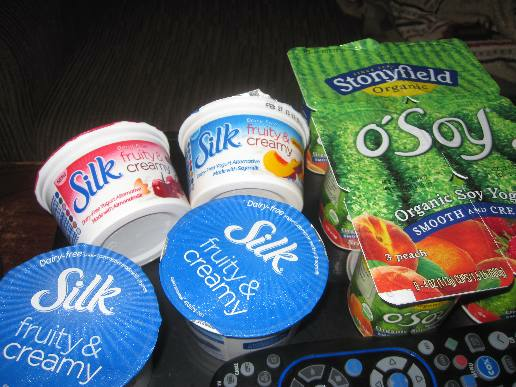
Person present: No